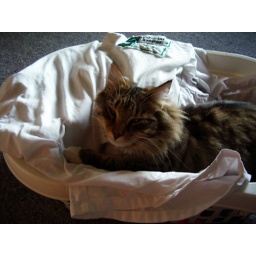
Fatty found a bed in the washing basket on julians whites for work!